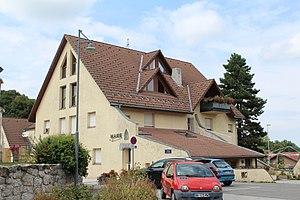
Mairie d'Arbusigny.
Arbusigny est une commune française située dans le département de la Haute-Savoie, en région Auvergne-Rhône-Alpes. Elle fait partie de l'agglomération du Grand Genève.